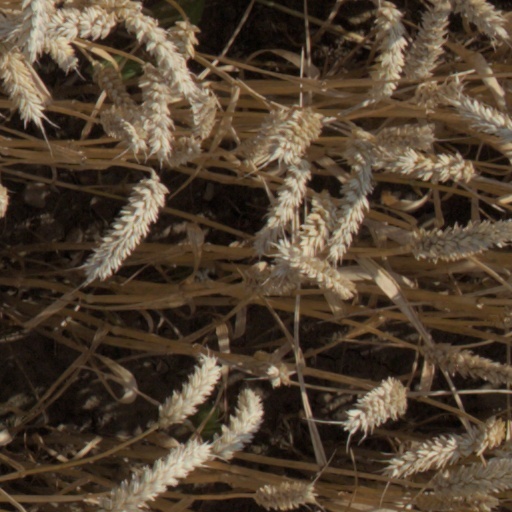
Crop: wheat